Dorothy Kilner

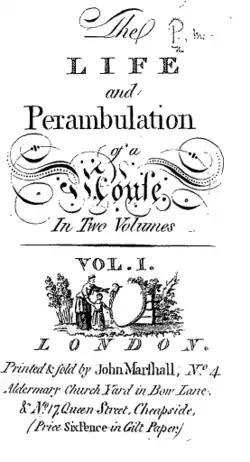
Title page from "The Life and Perambulation of a Mouse"

Kilner's best-known book was "The Life and Perambulation of a Mouse" (1784). This has been praised by a present-day critic as a book that "draws least attention to gaps and contradictions... The story is episodic, as we follow the mouse Nimble through various households and overhear a variety of conversations... This episodic, even picaresque, form effectively naturalizes—defuses—potential inconsistency." Other titles of hers included "Anecdotes of a Boarding School, or an antidote to the vices of those Establishments" (1790) and "Little Stories for Little Folks" (c. 1785).